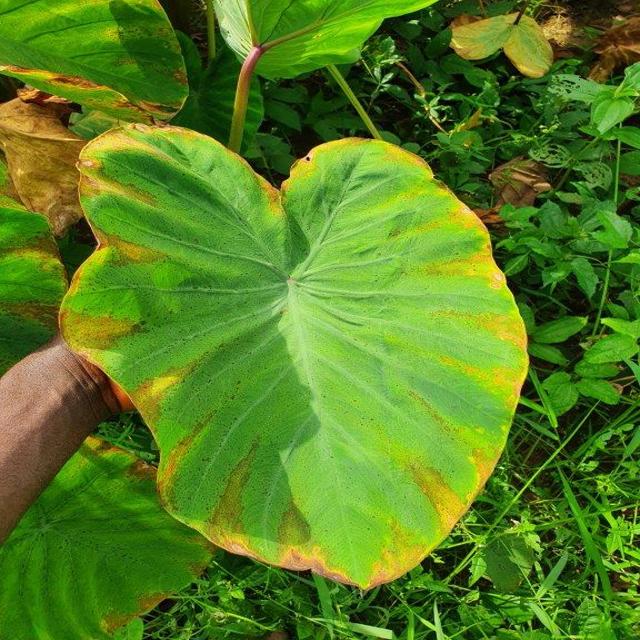
Label: Mid_Blight